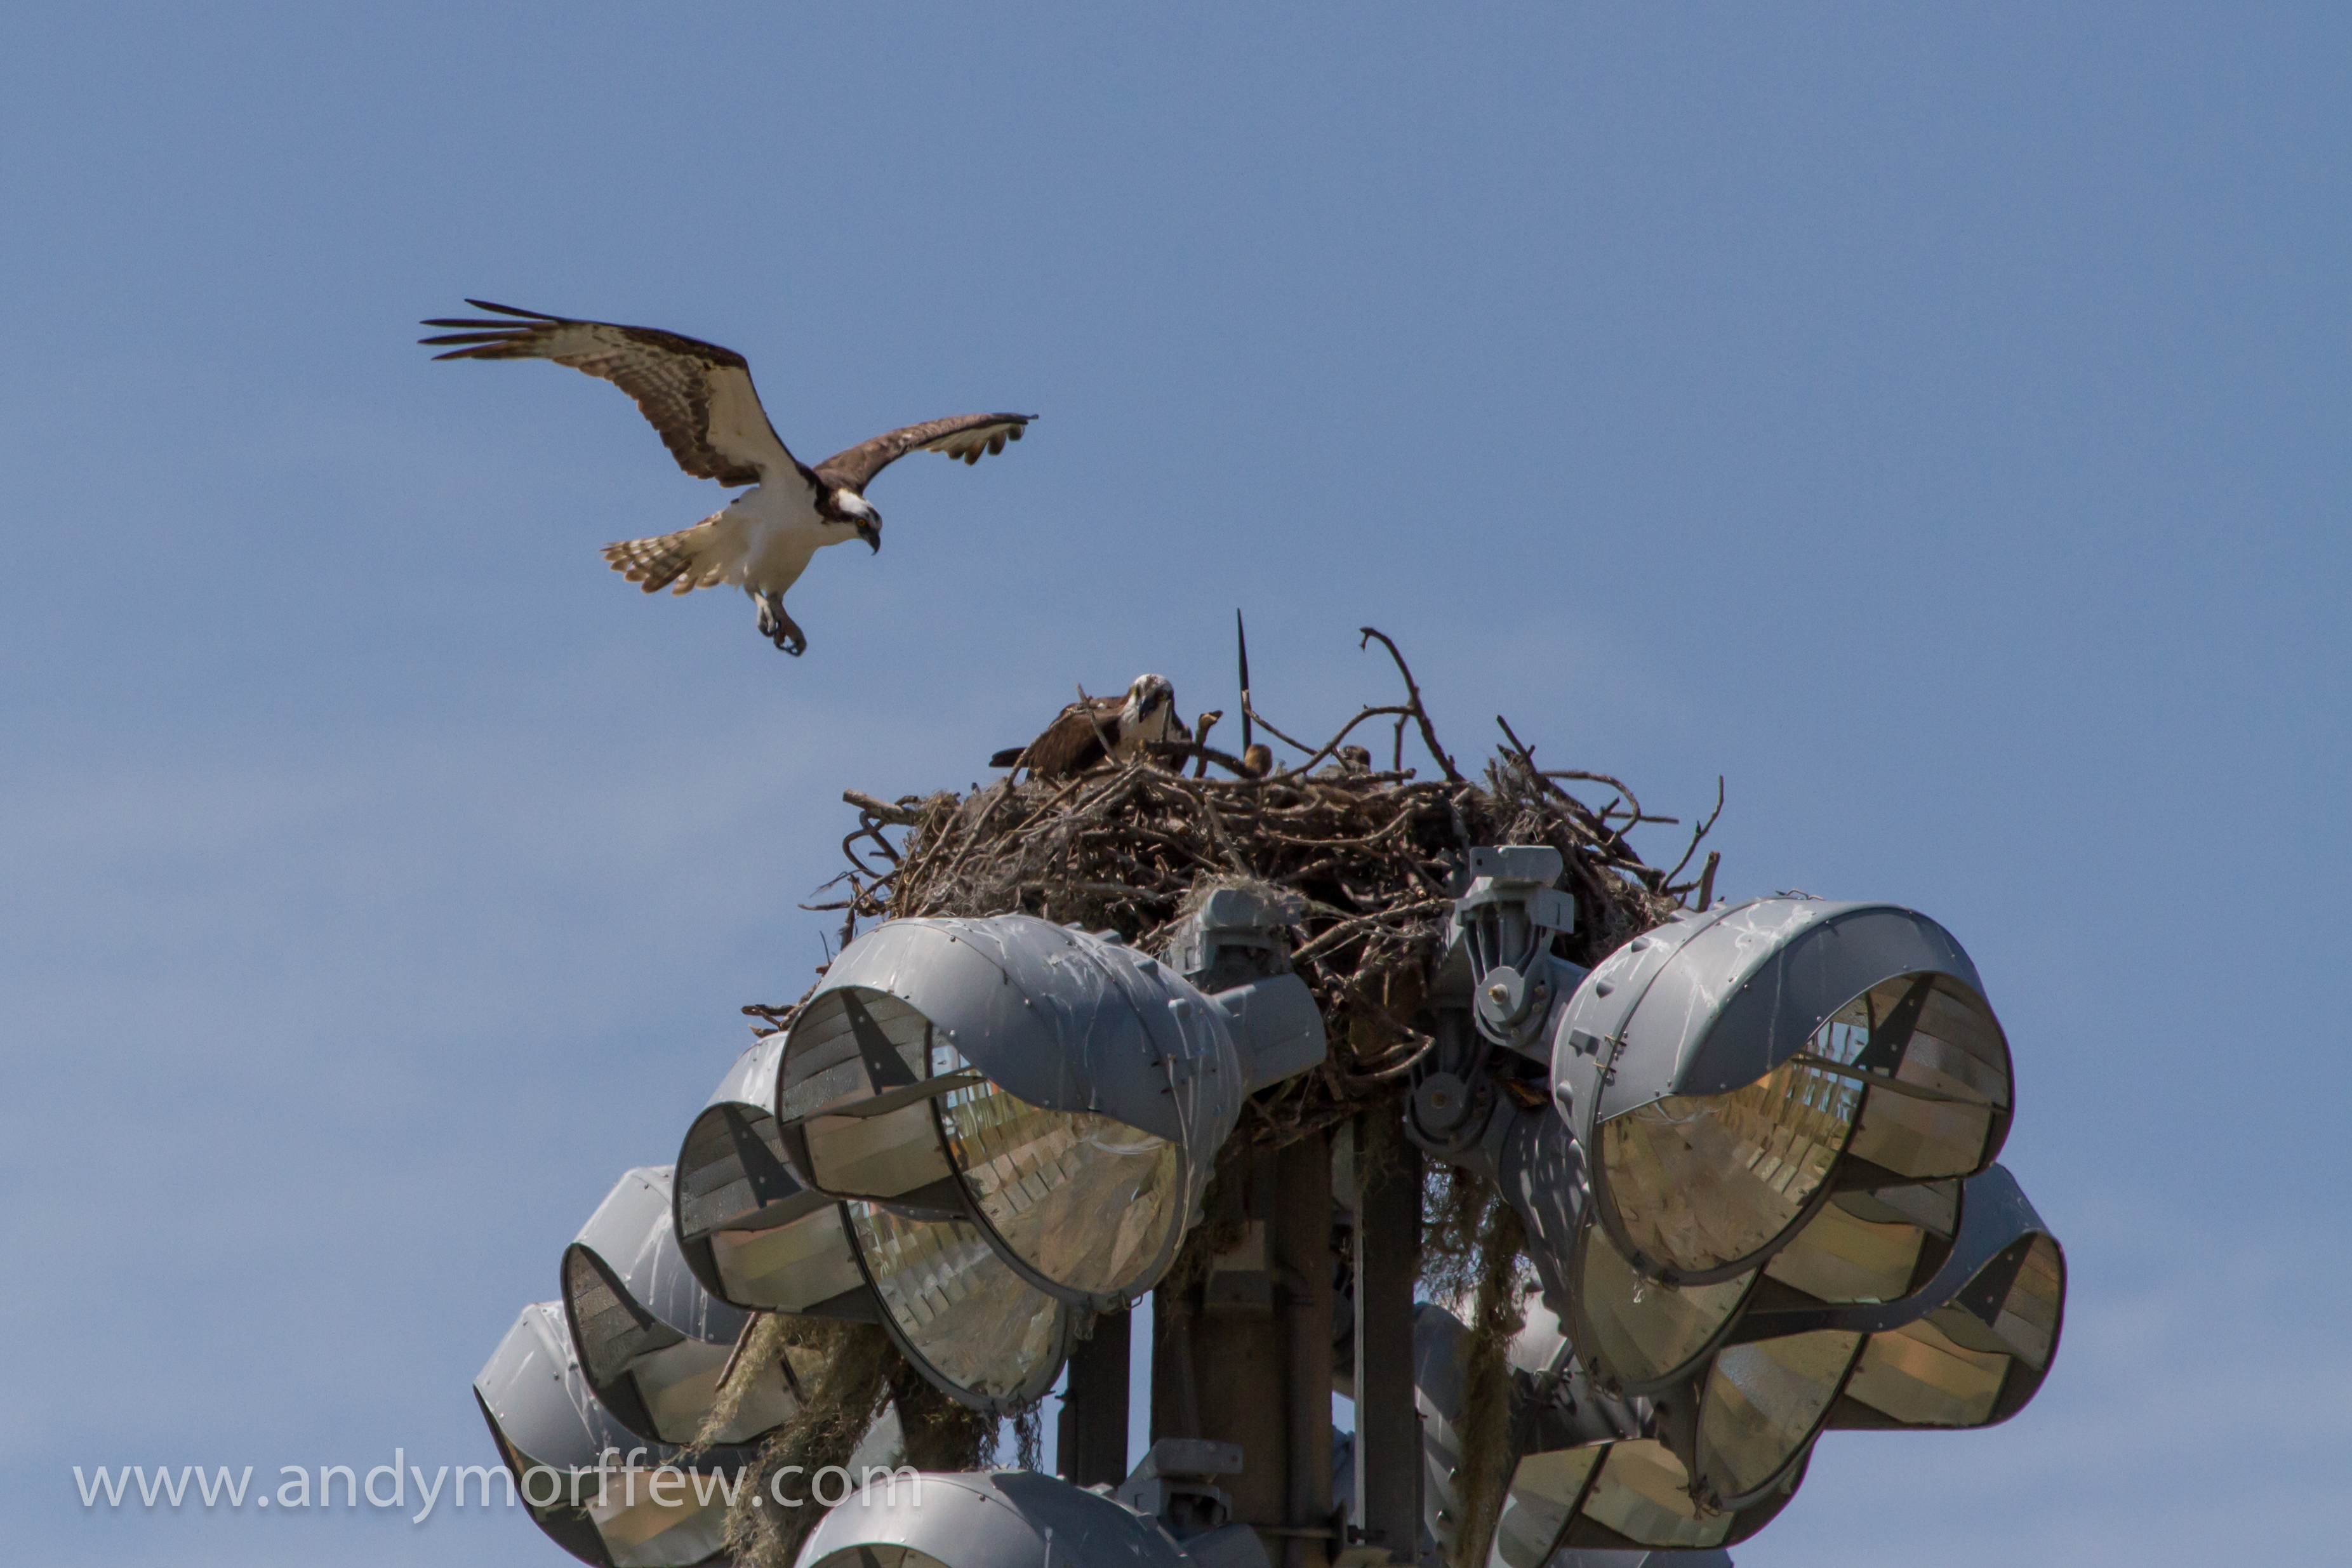
bird, wing, flight, eagle, bird of prey, florida, andymorffew, morffew, naples, ospreynest